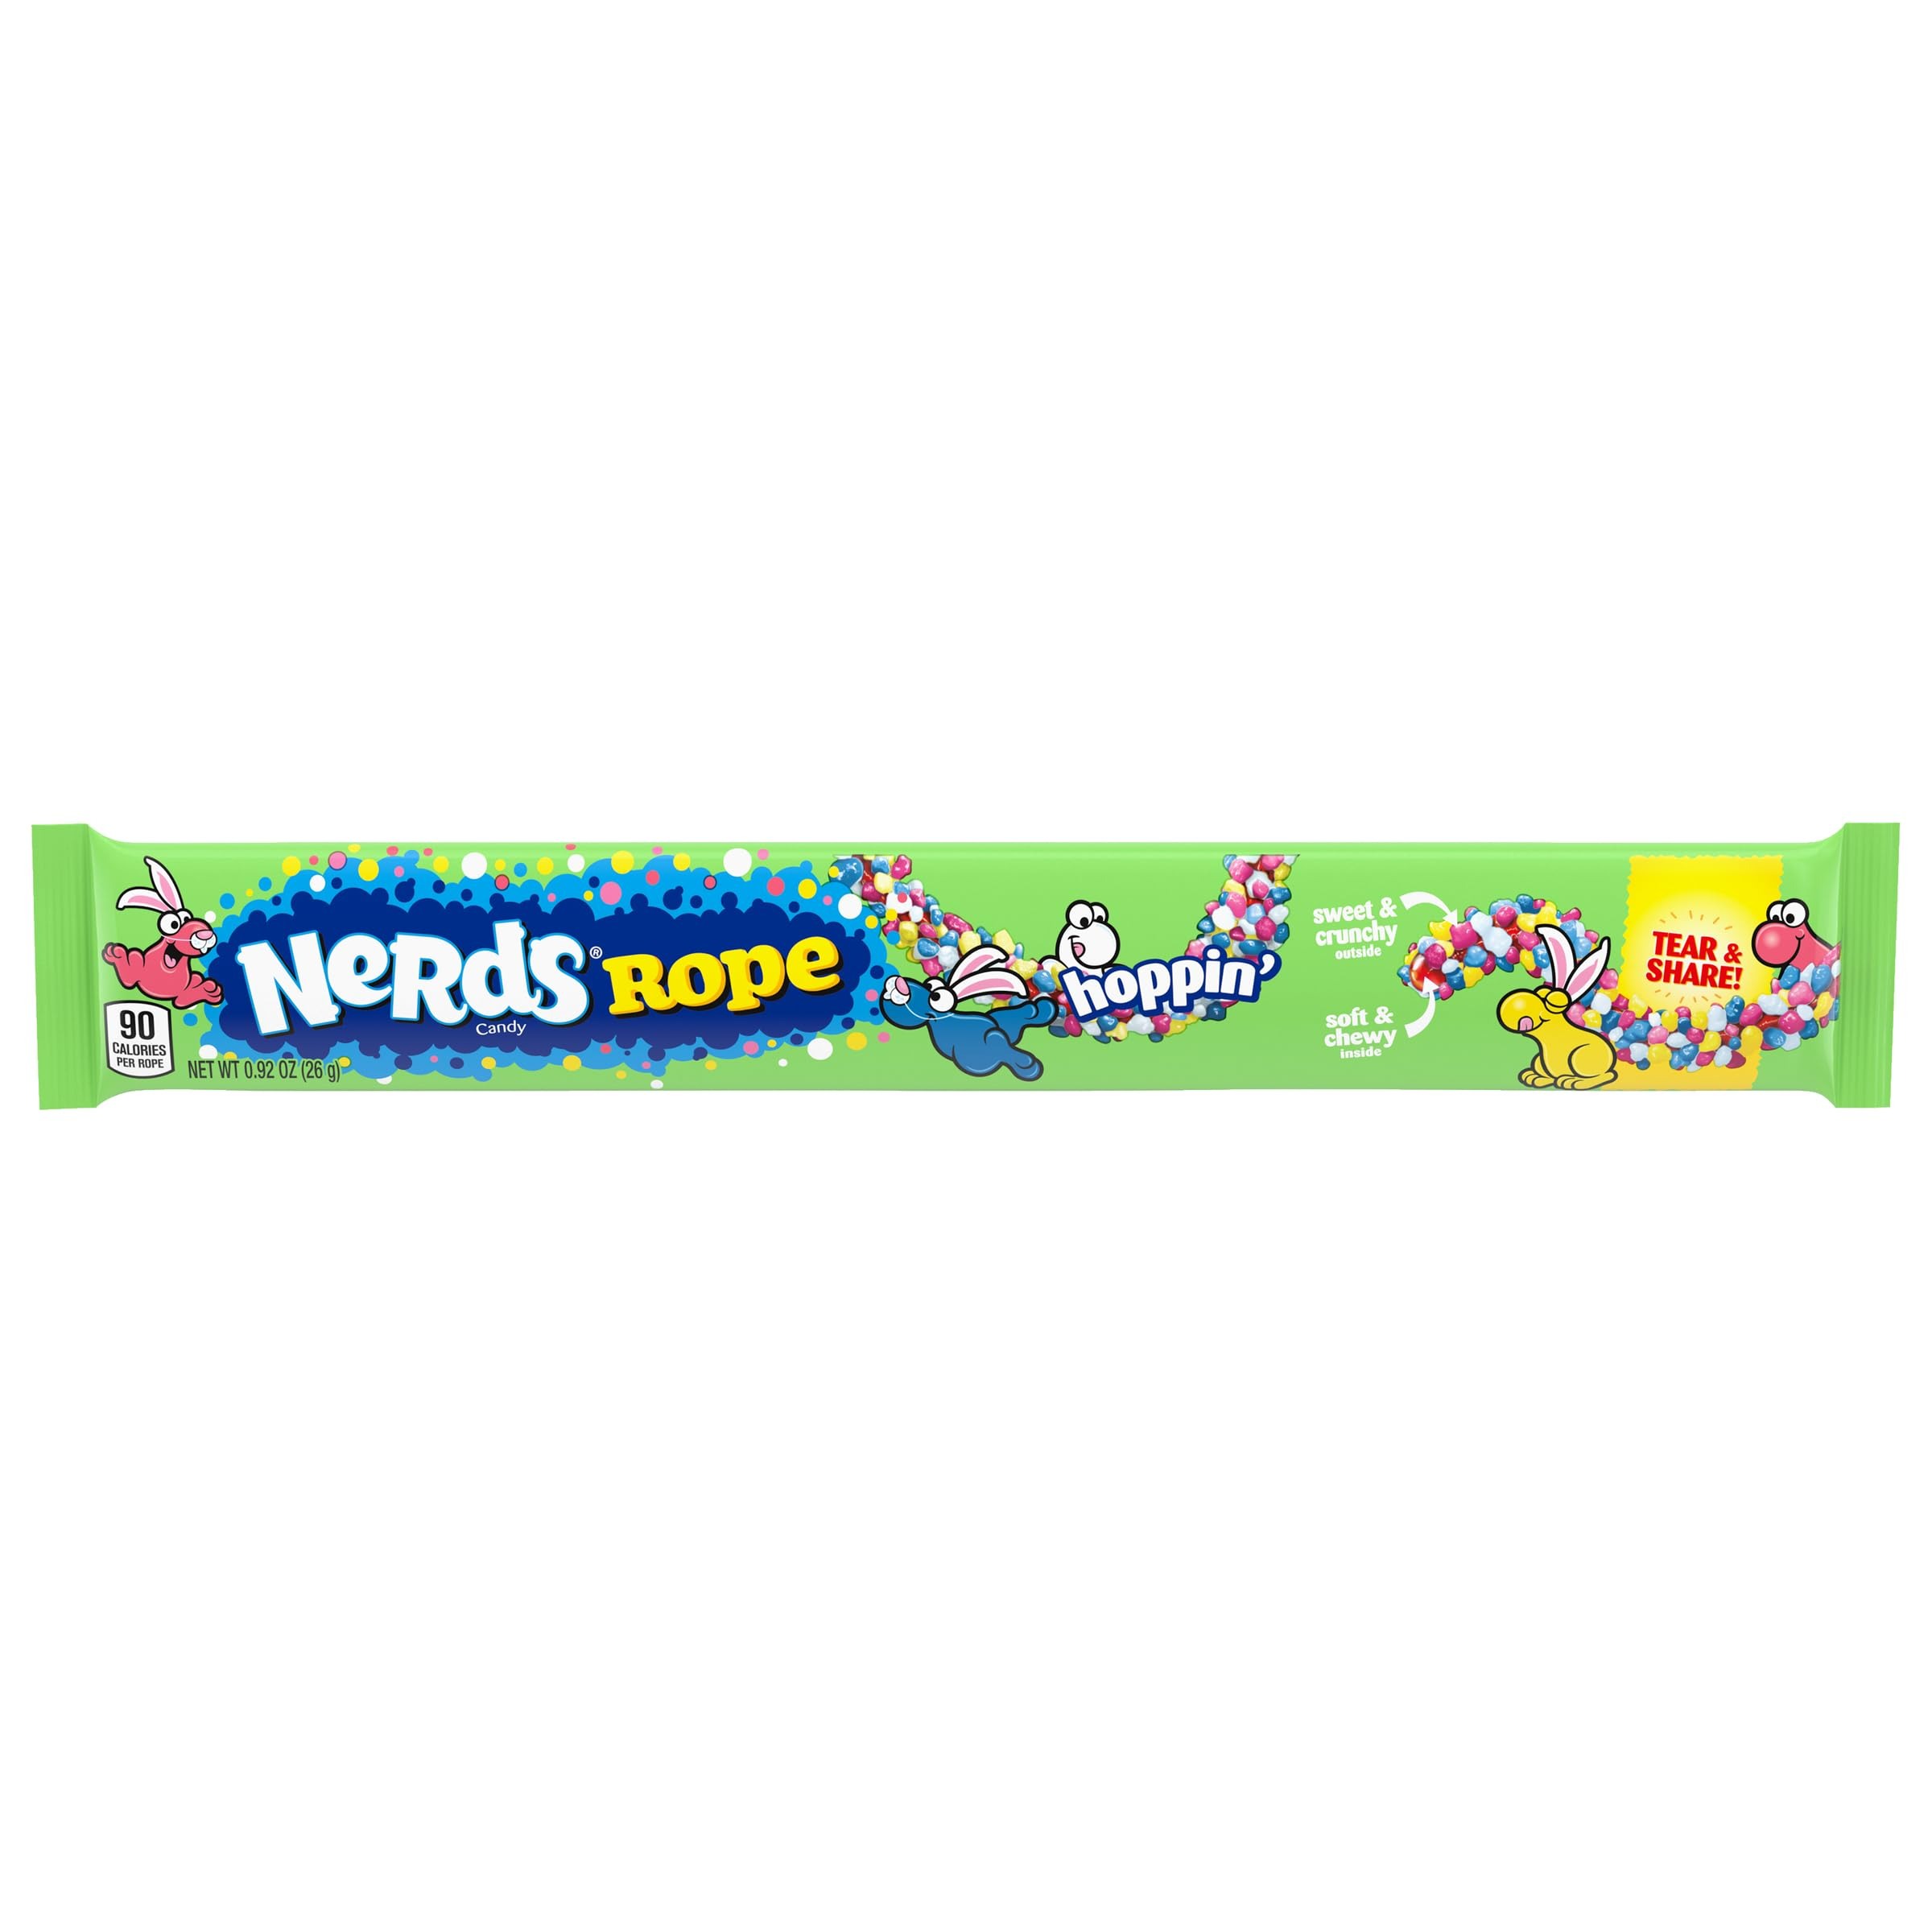
Item Name: NERDS Hoppin' Rope, Springtime Easter Candy, .92 oz
Bullet Point 1: EASTER CANDY THAT EXCITES: Sink your teeth into a soft, crunchy, and cool candy that will have taste buds jumping for joy. One (1) pack contains a 0.92-ounce Easter-themed NERDS Rope candy, perfect for basket stuffers or for treating someone or yourself.
Bullet Point 2: A FLAVORFUL ADVENTURE: One of your favorite holidays and NERDS Rope has come together for yummy, crunchy, gummy candy fun! This NERDS Easter candy has a chewy, sweet candy center coated with tiny, tangy NERDS. The perfect mixture of tart and sweet.
Bullet Point 3: EASTER TREATS WORTH SAVORING: Delight your taste buds with sweet little sparks of fruity candy on a gummy string. The joy of springtime becomes something you can savor with this multi-colored and flavored sweet treat.
Bullet Point 4: ENJOY IT YOUR WAY: Sweet little sparks of NERDS candy swing on a stretchy rope for a fun and tasty time. Twist it, pull it, eat it, or share it! There's no wrong way to enjoy this gummy Easter candy. Experience a NERDStastic mouthful with every bite.
Bullet Point 5: FESTIVE FLAVORS: Make Easter memorable with a unique Easter candy that's sure to brighten someone's day. Easter NERDS Rope has the color, texture, and flavor combination that tastes like a celebration. This candy is a tasty addition to any Easter basket.
Value: 0.92
Unit: Ounce

Price: 1.945